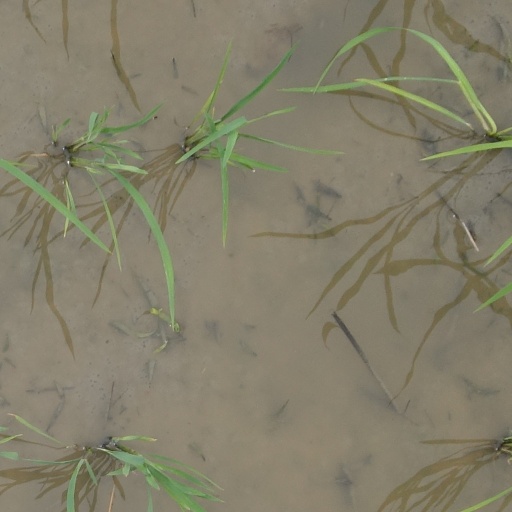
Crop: rice